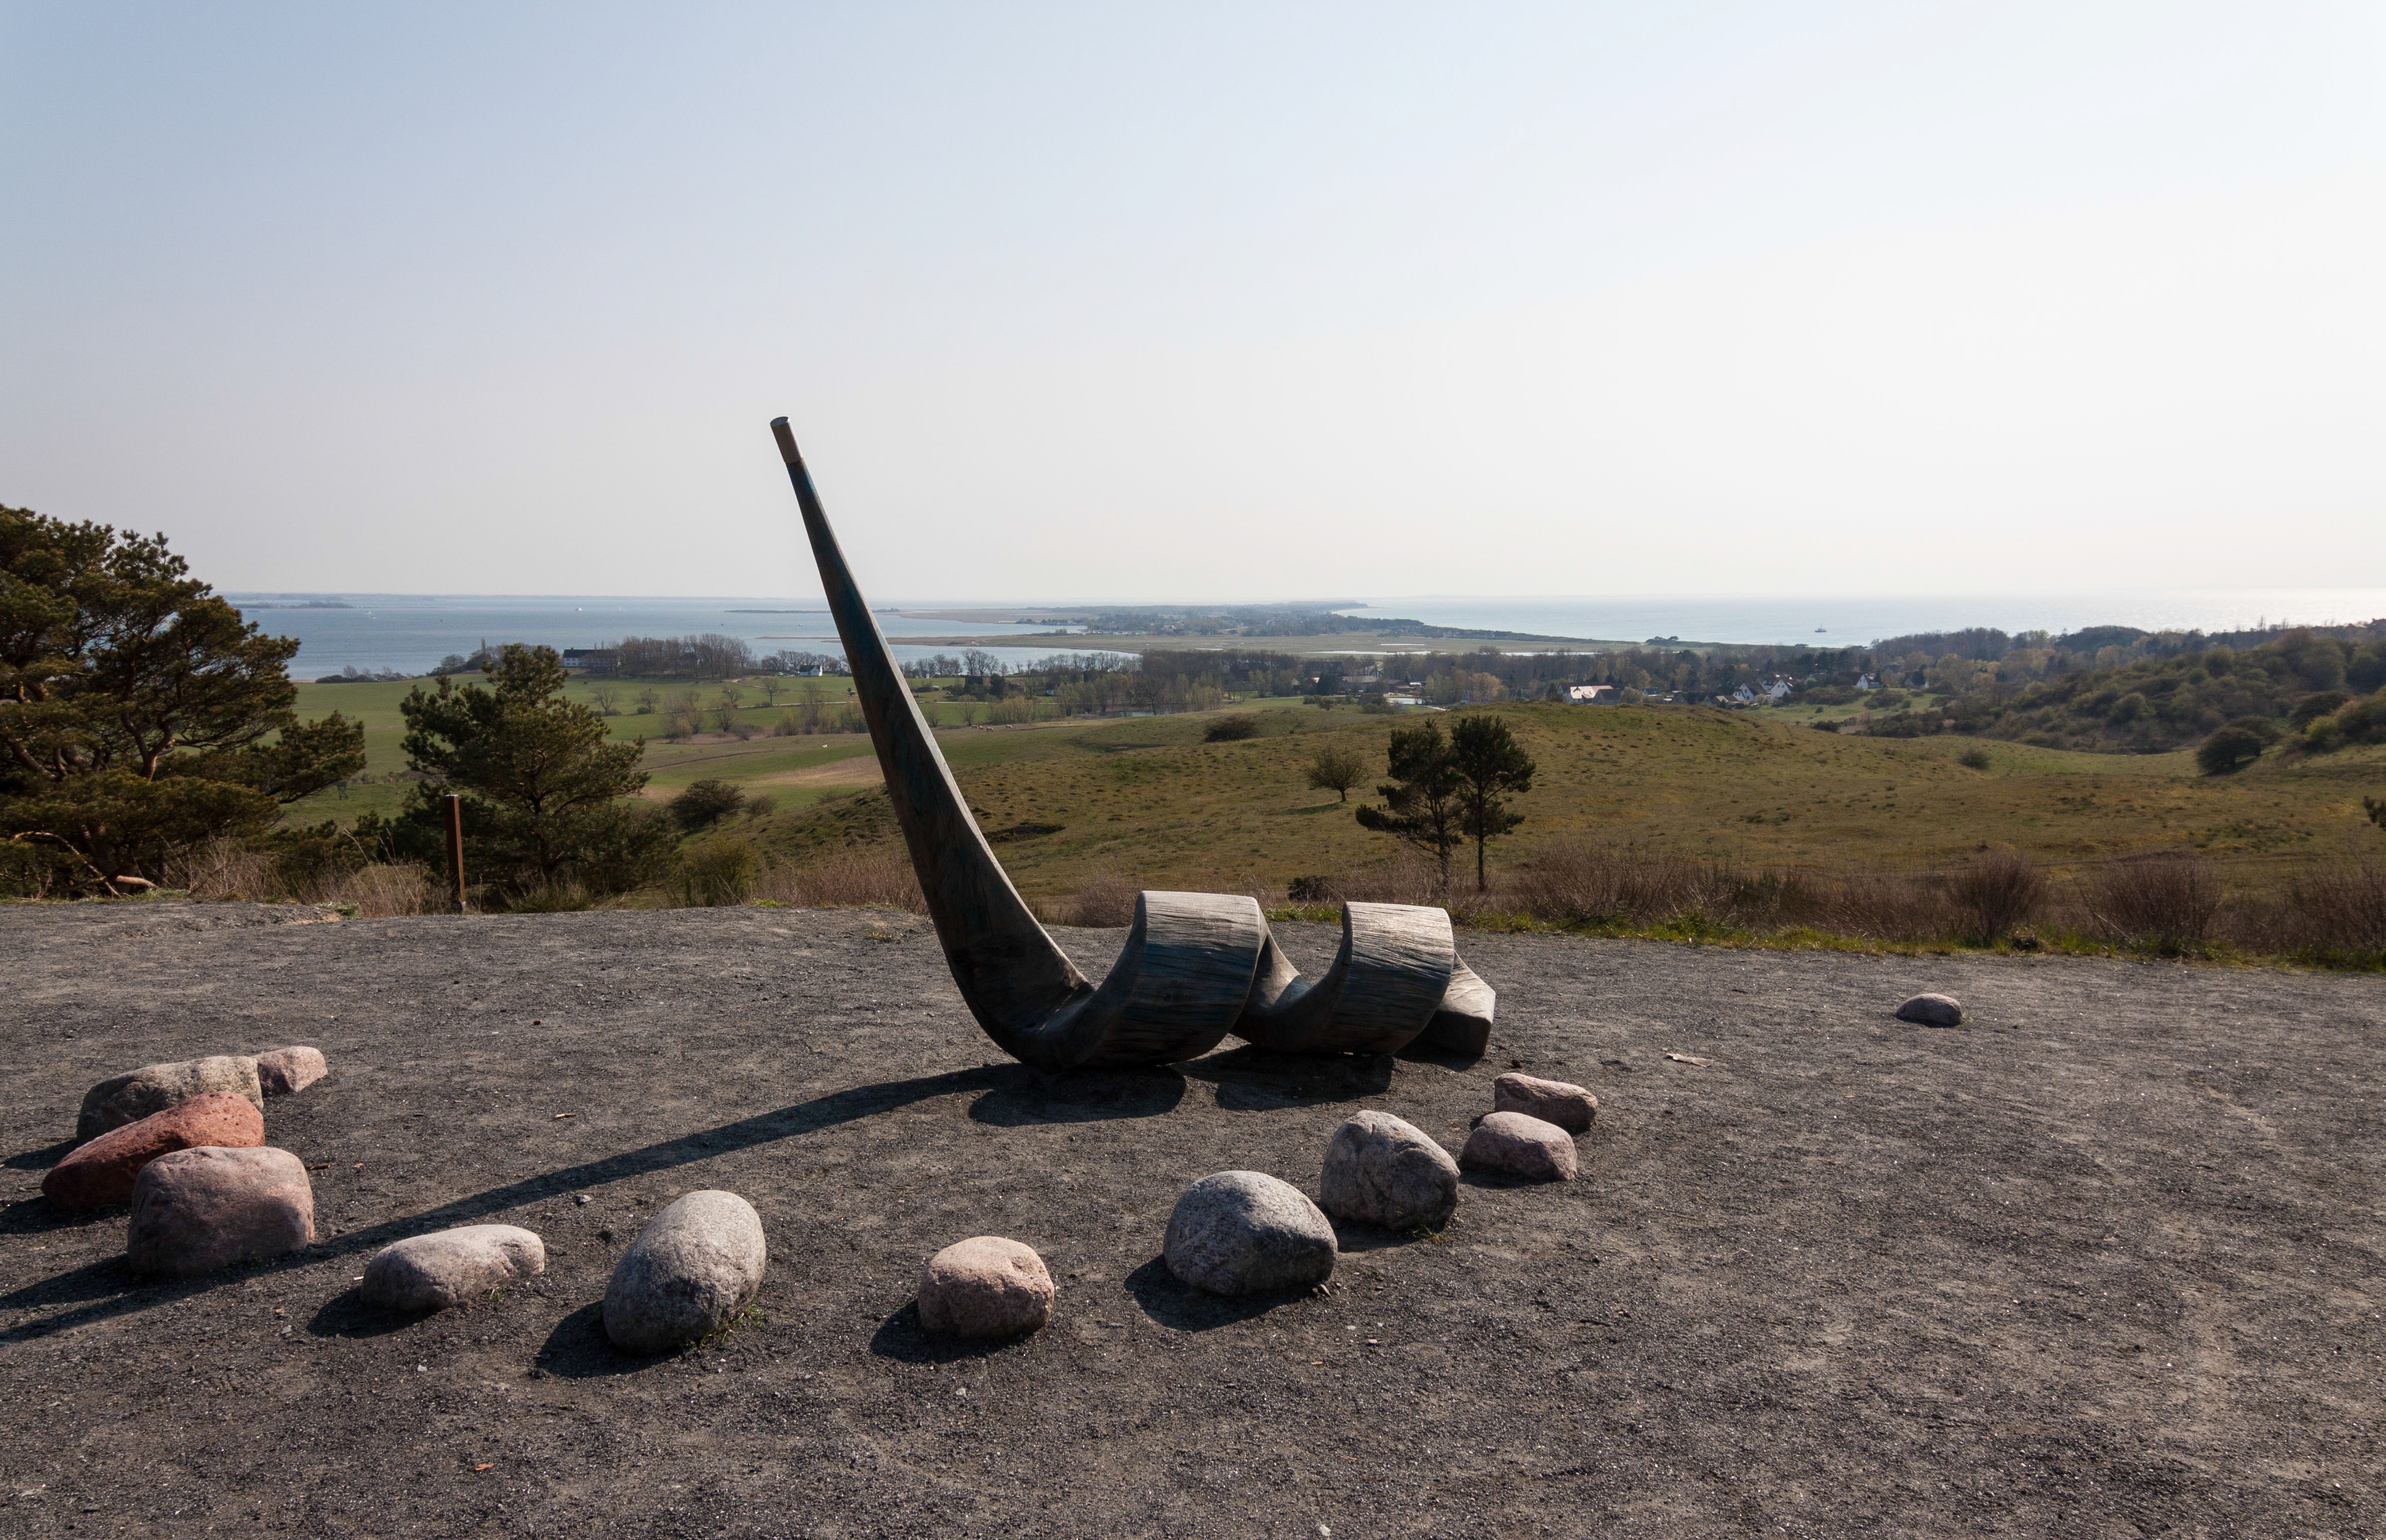
sea, rock, wind, sculpture, art, baltic sea, hiddensee